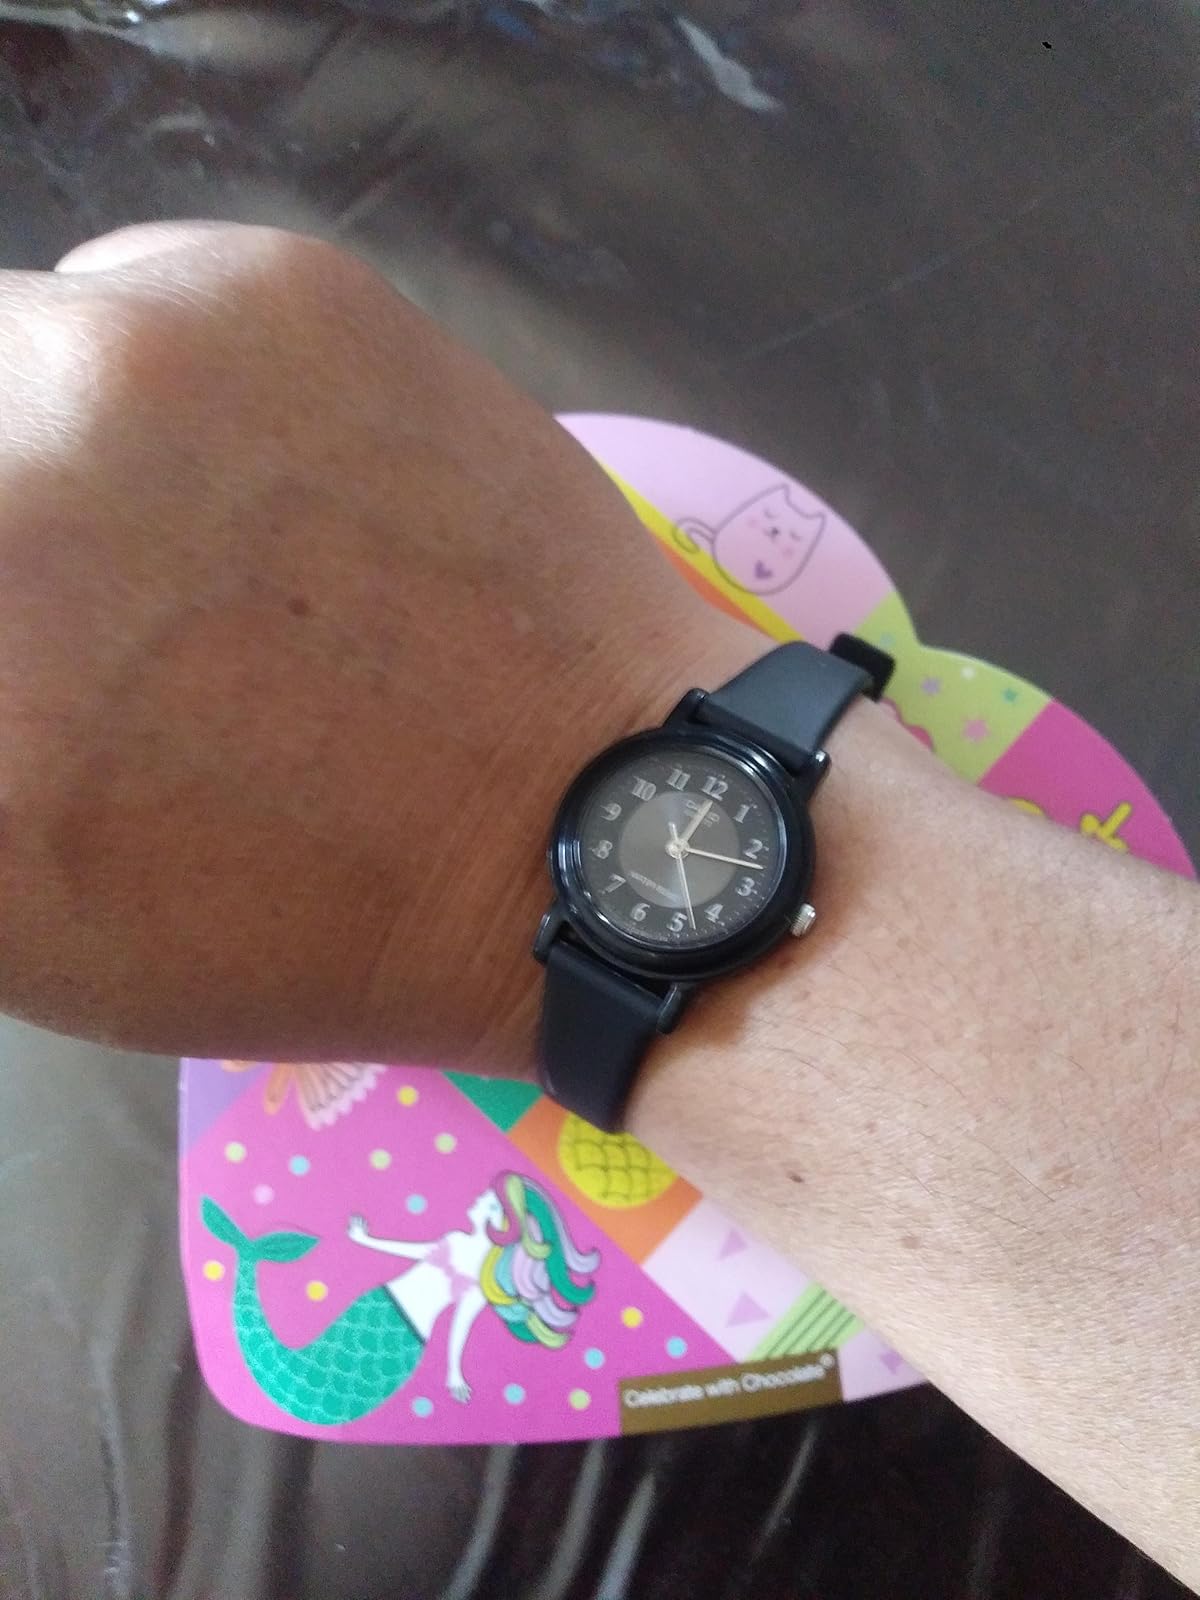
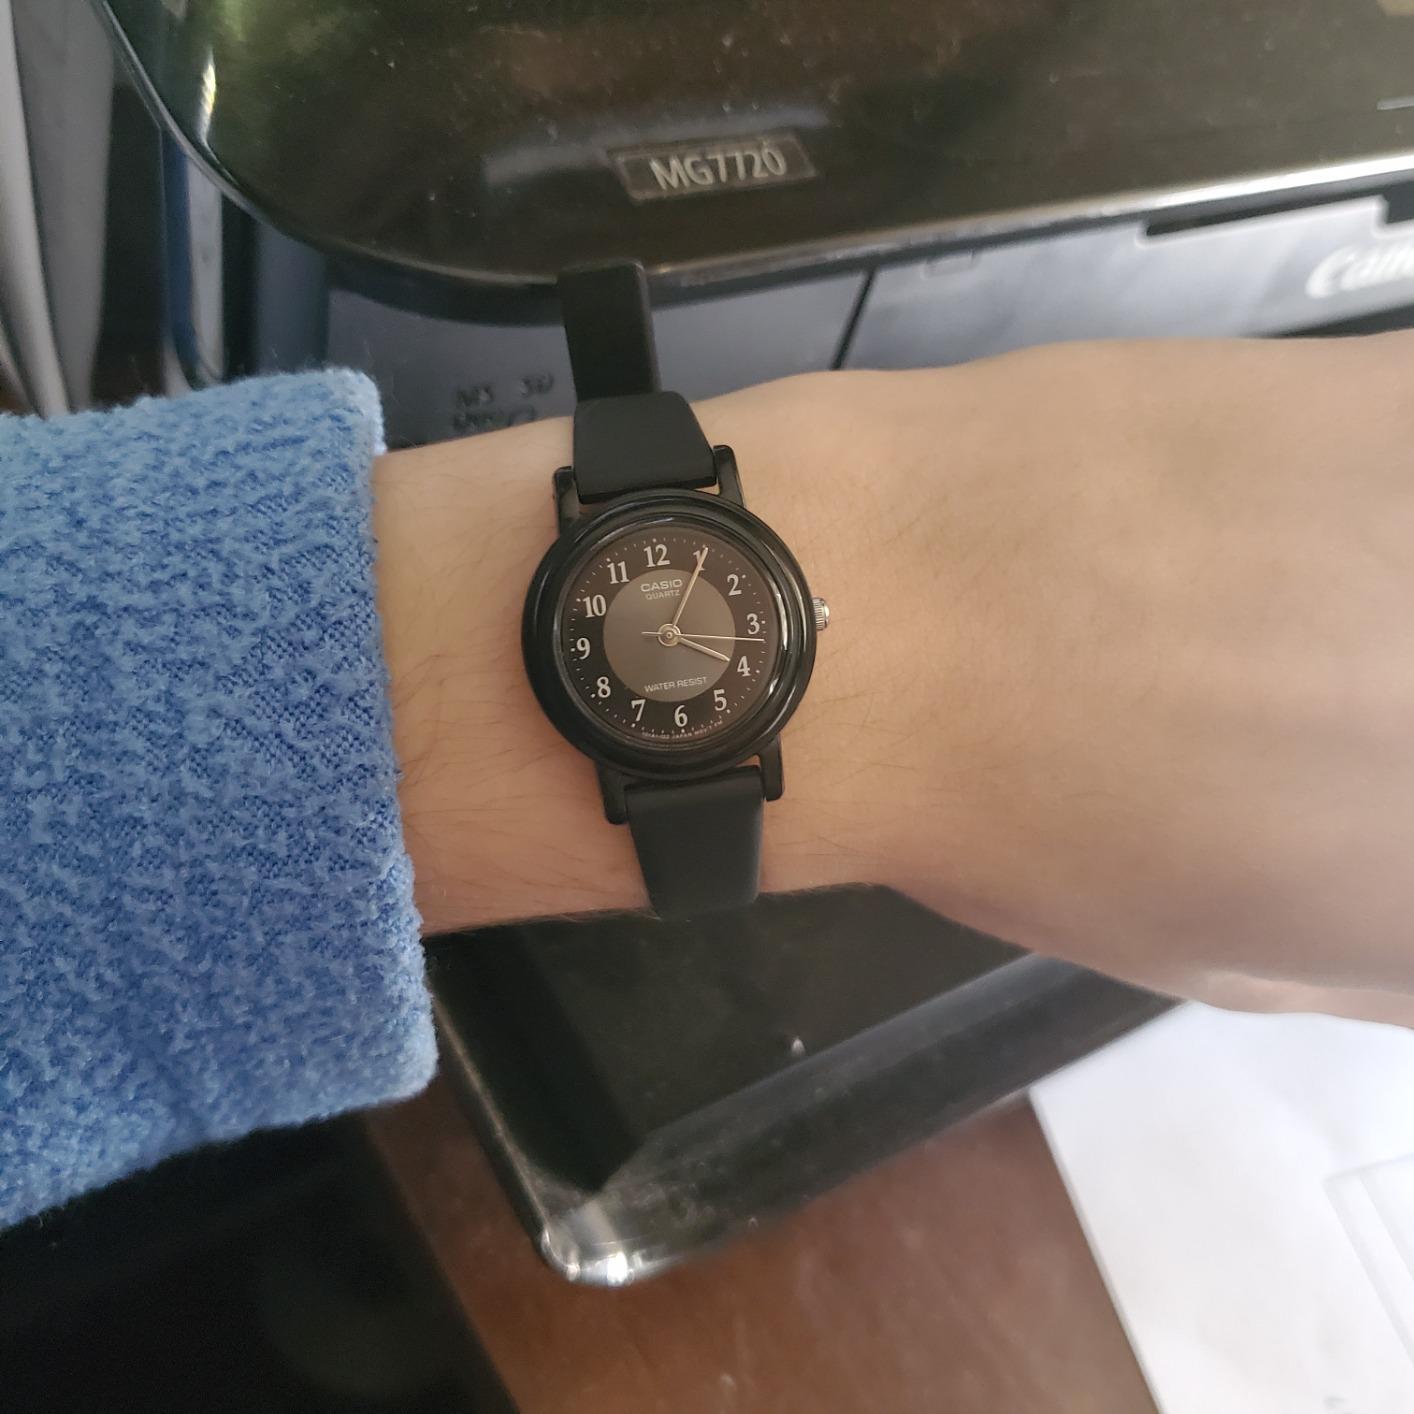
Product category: accessories_watch
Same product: yes